Ibuprofen

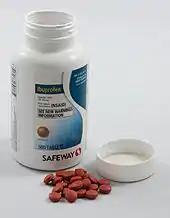
A bottle of generic ibuprofen

Ibuprofen, like other 2-arylpropionate derivatives such as ketoprofen, flurbiprofen and naproxen, contains a stereocenter in the α-position of the propionate moiety. The product sold in pharmacies is a racemic mixture of the "S" and "R"-isomers. The "S" (dextrorotatory) isomer is the more biologically active; this isomer has been isolated and used medically (see dexibuprofen for details).